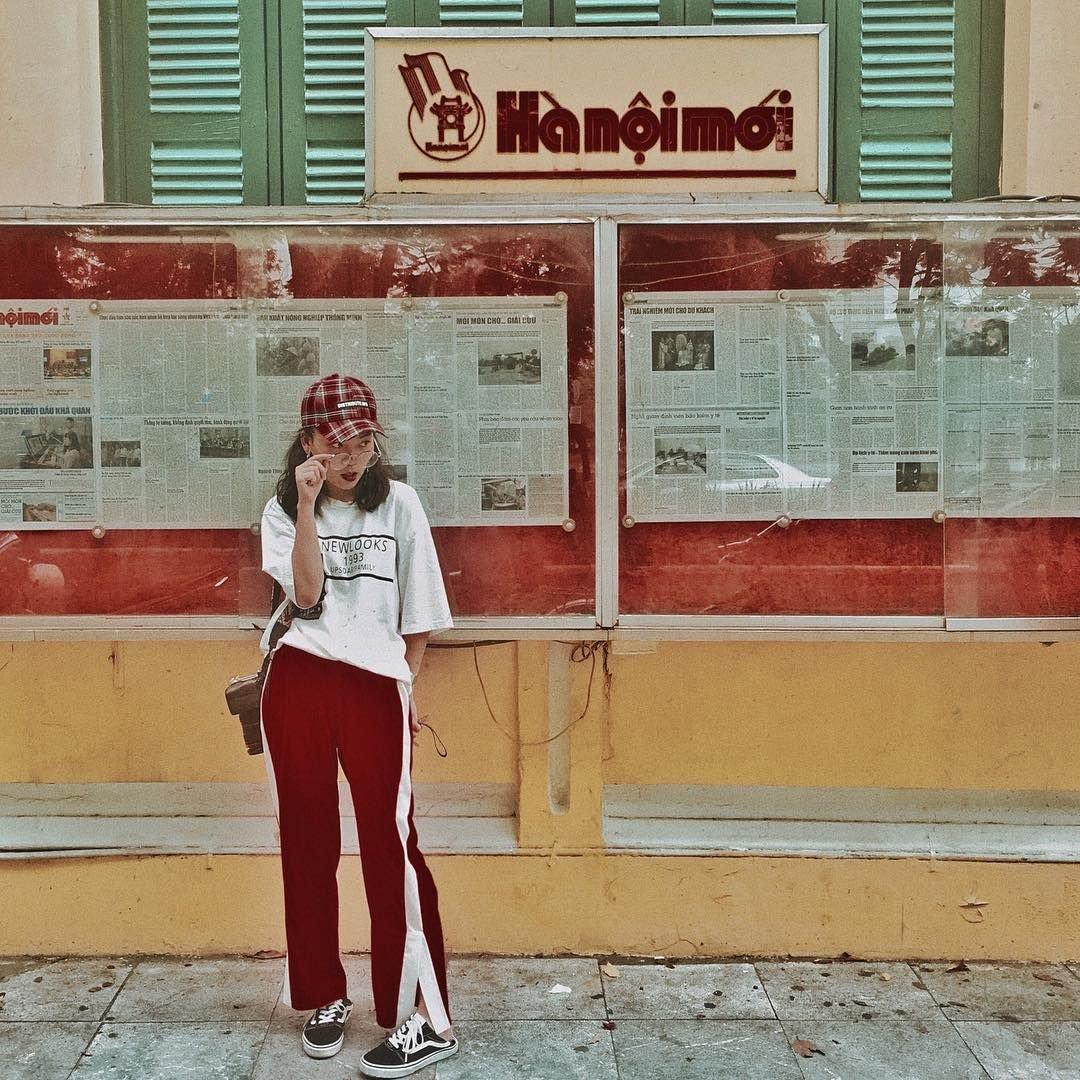
một cô gái đang đứng trước những tấm bảng thông báo